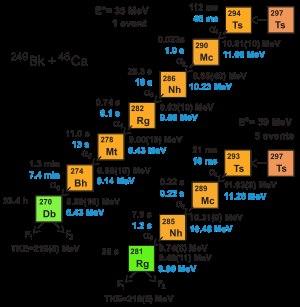
Le tennesse, souvent désigné par son nom anglais tennessine, est l'élément chimique de numéro atomique 117. Il a pour symbole Ts. Il correspond à l'ununseptium de la dénomination systématique de l'IUPAC, et est encore appelé élément 117 dans la littérature. Il a été synthétisé pour la première fois en janvier 2010 par les réactions ²⁴⁹Bk(⁴⁸Ca,3n)²⁹⁴Ts et ²⁴⁹Bk(⁴⁸Ca,4n)²⁹³Ts à l'Institut unifié de recherches nucléaires à Doubna, en Russie. L'IUPAC a confirmé son identification en décembre 2015 et lui a donné en novembre 2016 son nom anglais définitif en référence au Tennessee, État américain où se trouve le laboratoire national d'Oak Ridge d'où provient la cible de berkélium ayant permis la synthèse de l'élément 117.